Studie

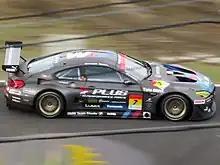
BMW Team Studie × CSL BMW M6 GT3 at Suzuka.

In the announcement of the activity of the Motorsport plan on 3 March 2016, BMW Sports Trophy Team Studie step up to official outsourcing team of BMW making their team name change to BMW Team Studie . The driver of the team there are Jörg Müller who served as the development of the M6 GT3 and Seiji Ara respectively.